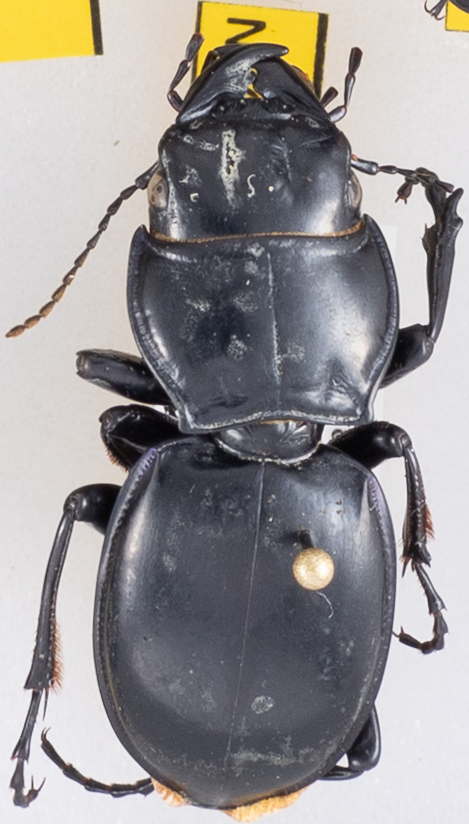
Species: Pasimachus californicus
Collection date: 2021-08-11
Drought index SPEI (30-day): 1.382
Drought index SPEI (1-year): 0.47
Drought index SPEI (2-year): -0.146